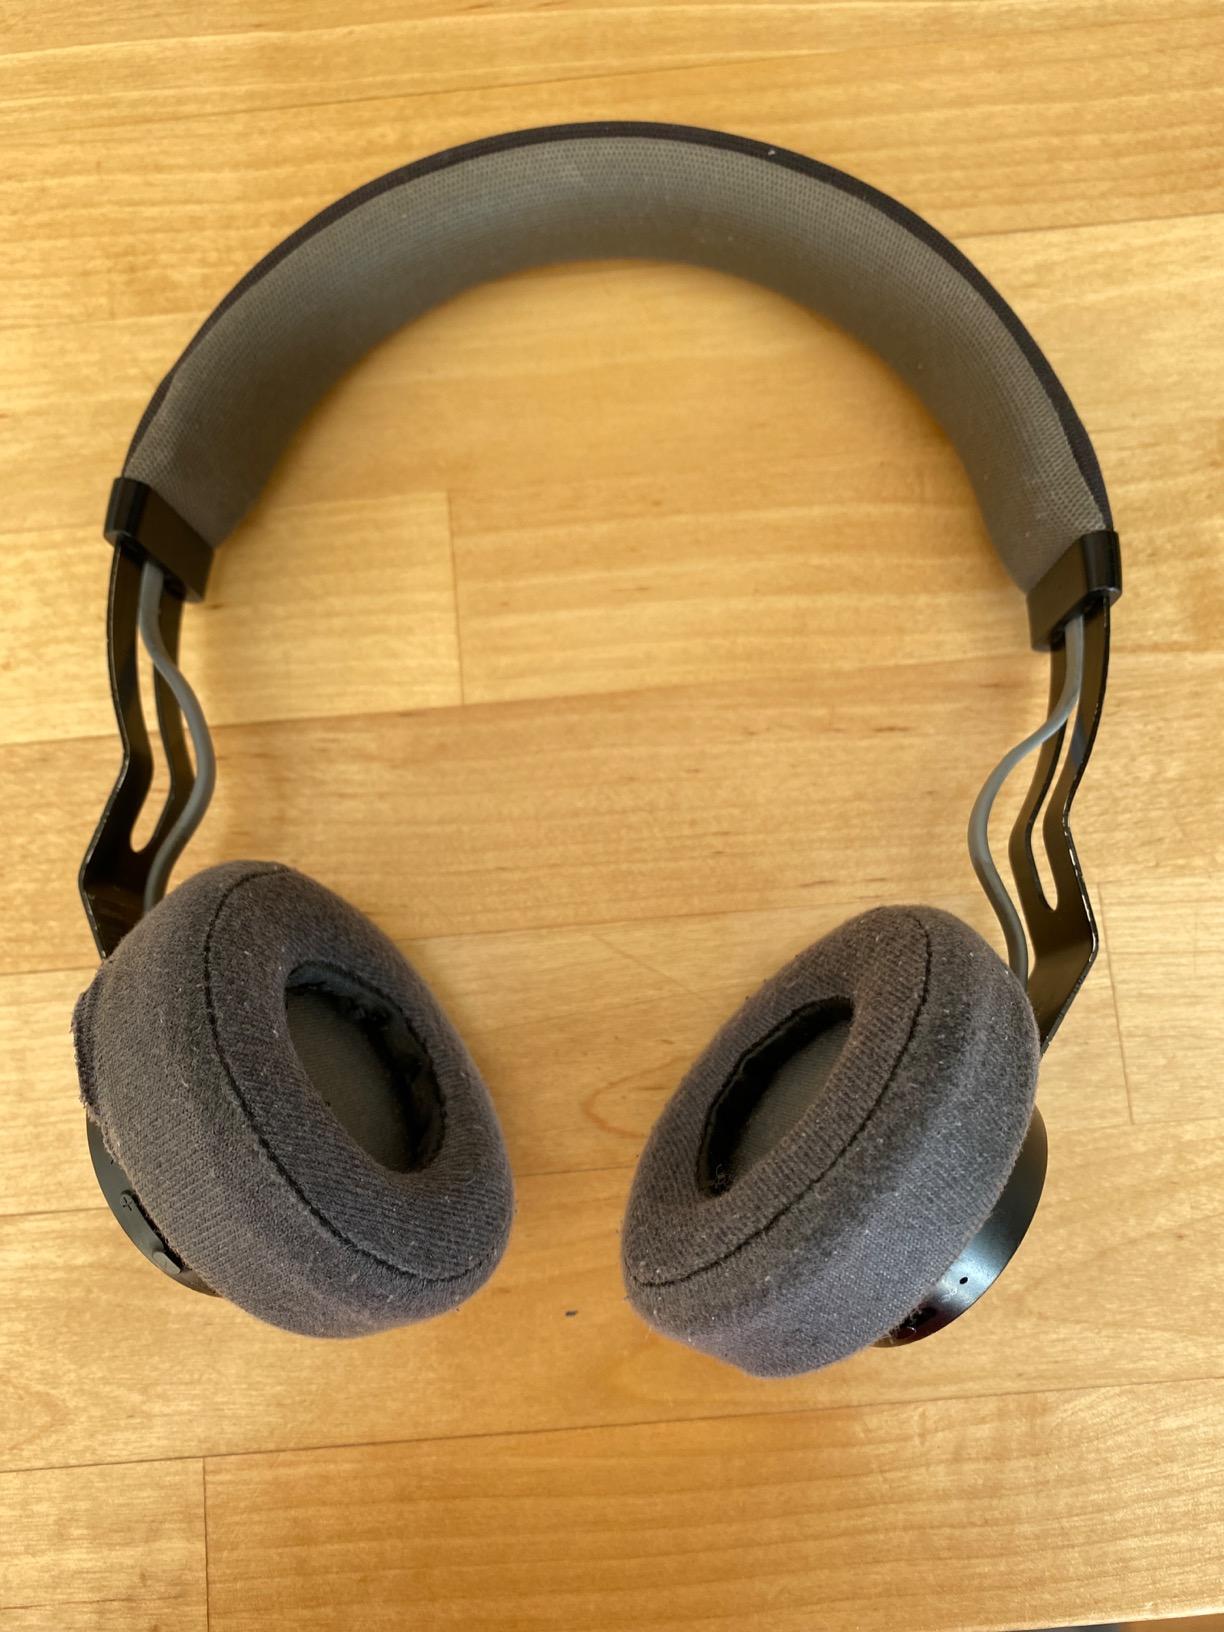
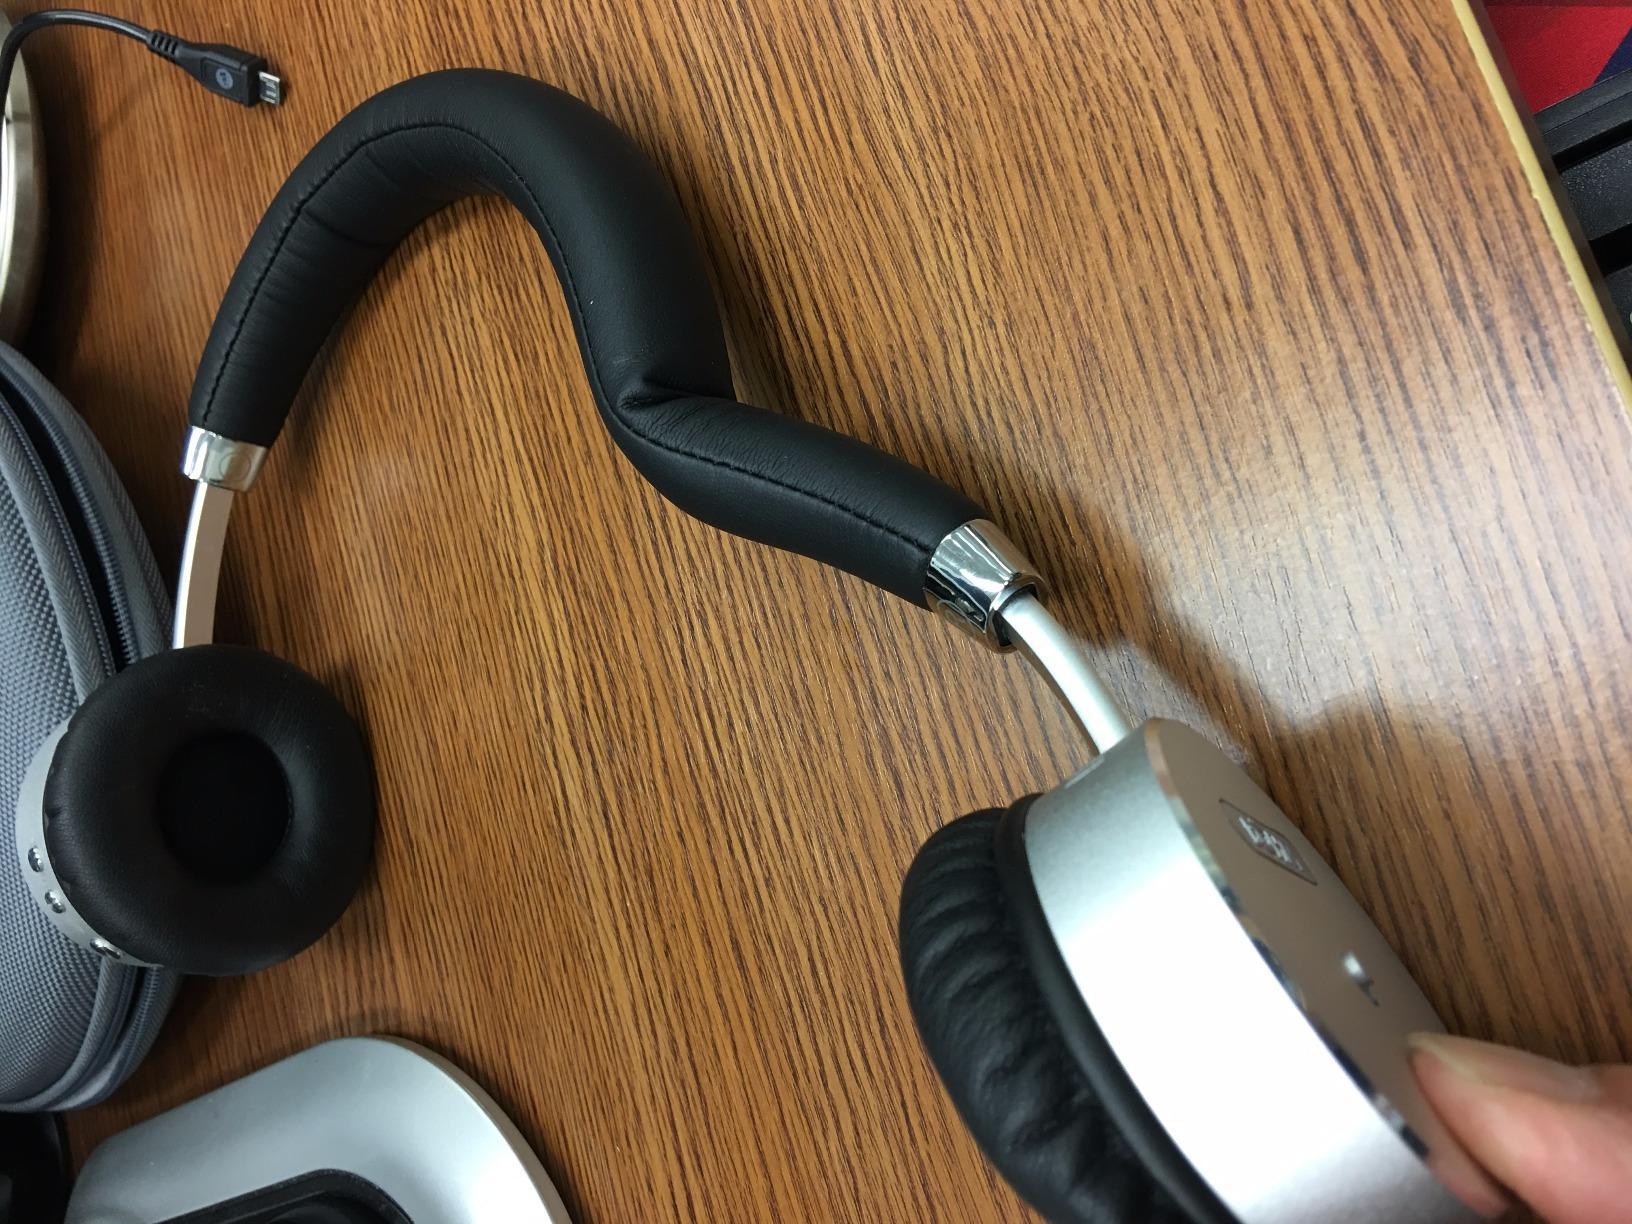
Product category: headphones
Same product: no